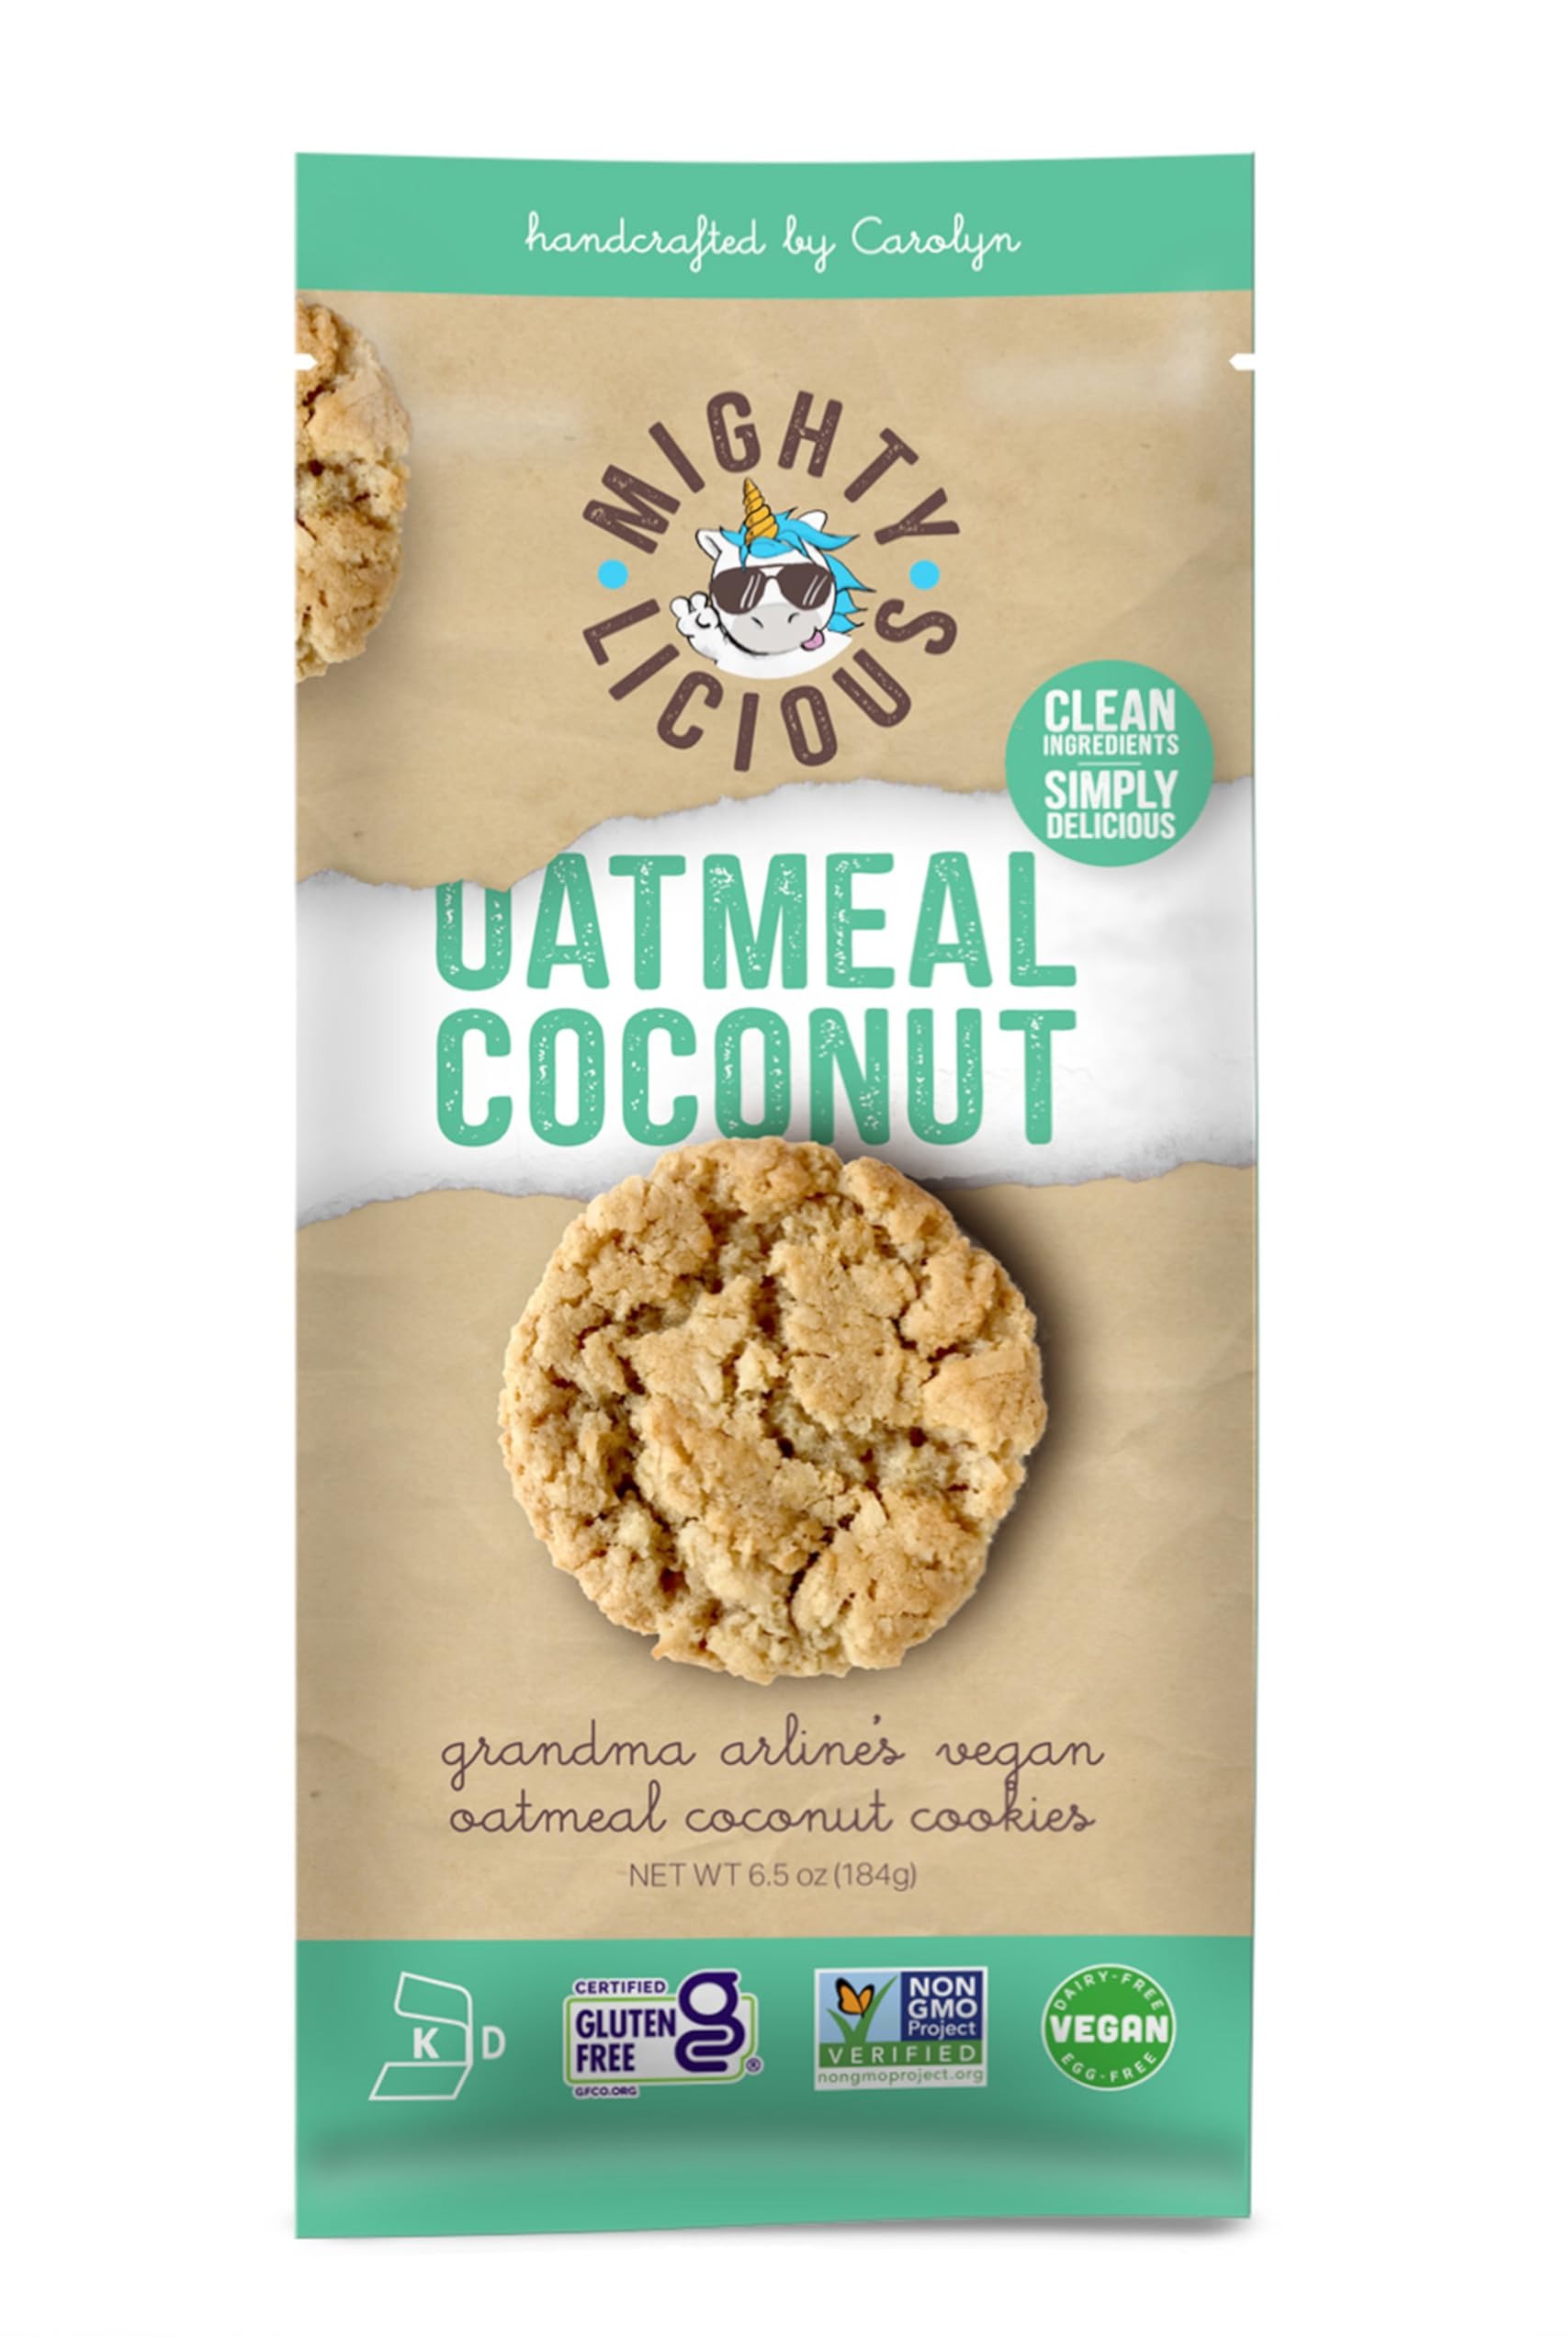
Item Name: Generic M.ightylicious Cookie Oatmeal Coconut 6.5 oz (Pack of 6)
Bullet Point 1: High-Quality Ingredients: Made with premium, carefully selected ingredients to ensure the best taste and quality in every bite.
Bullet Point 2: Perfect for Any Occasion: Ideal for snacks, parties, and gatherings, these treats are perfect for sharing with family and friends.
Bullet Point 3: Versatile Uses: Great for adding to lunchboxes, enjoying with coffee or tea, or as a quick dessert option.
Bullet Point 4: Trusted Brand: From reputable brands known for their commitment to quality and customer satisfaction.
Product Description: Savor the wholesome taste of oatmeal and coconut in these delicious cookies. Perfect for a healthy treat, they offer a delightful blend of natural flavors and a satisfying texture.
Value: 39.0
Unit: Ounce

Price: 55.99